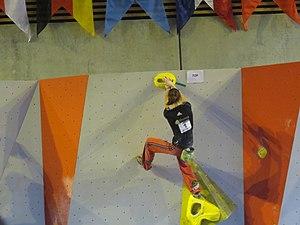
Photo réalisée le 28 mars